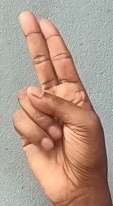
ASL sign: U